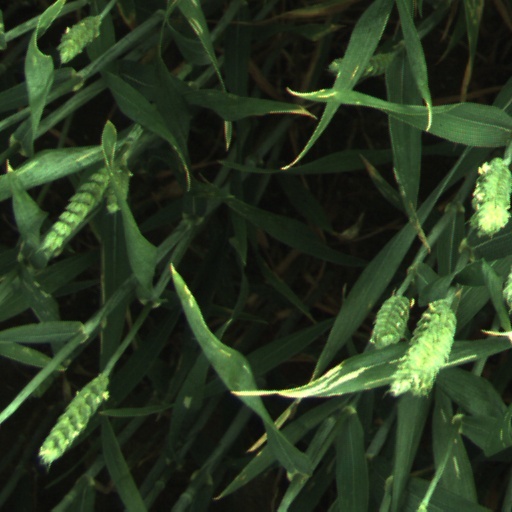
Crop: wheat